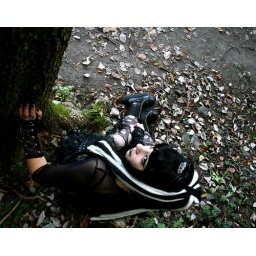
cyber goth girl in the forest model: mistabys